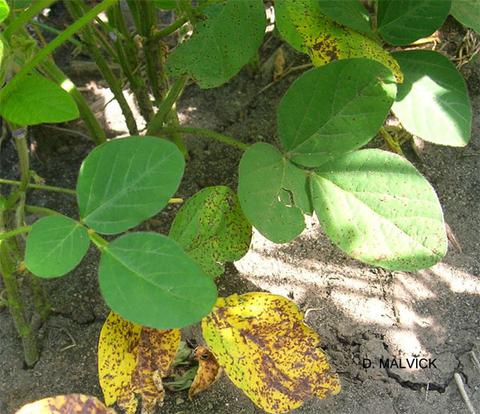
Plant: Soybean
Disease: soybean brown spot